Money (1946 film)

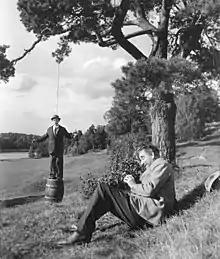
Still with Nils Poppe and Elof Ahrle

Money is a 1946 Swedish comedy film directed by Nils Poppe.